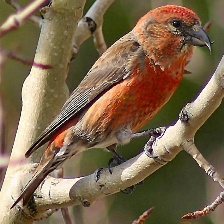
Species: RED CROSSBILL
Scientific name: LOXIA CURVIROSTRA